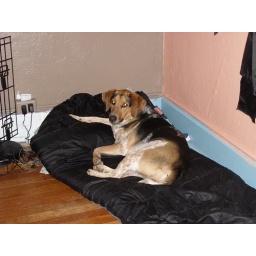
Zaida taking over my sleeping bag